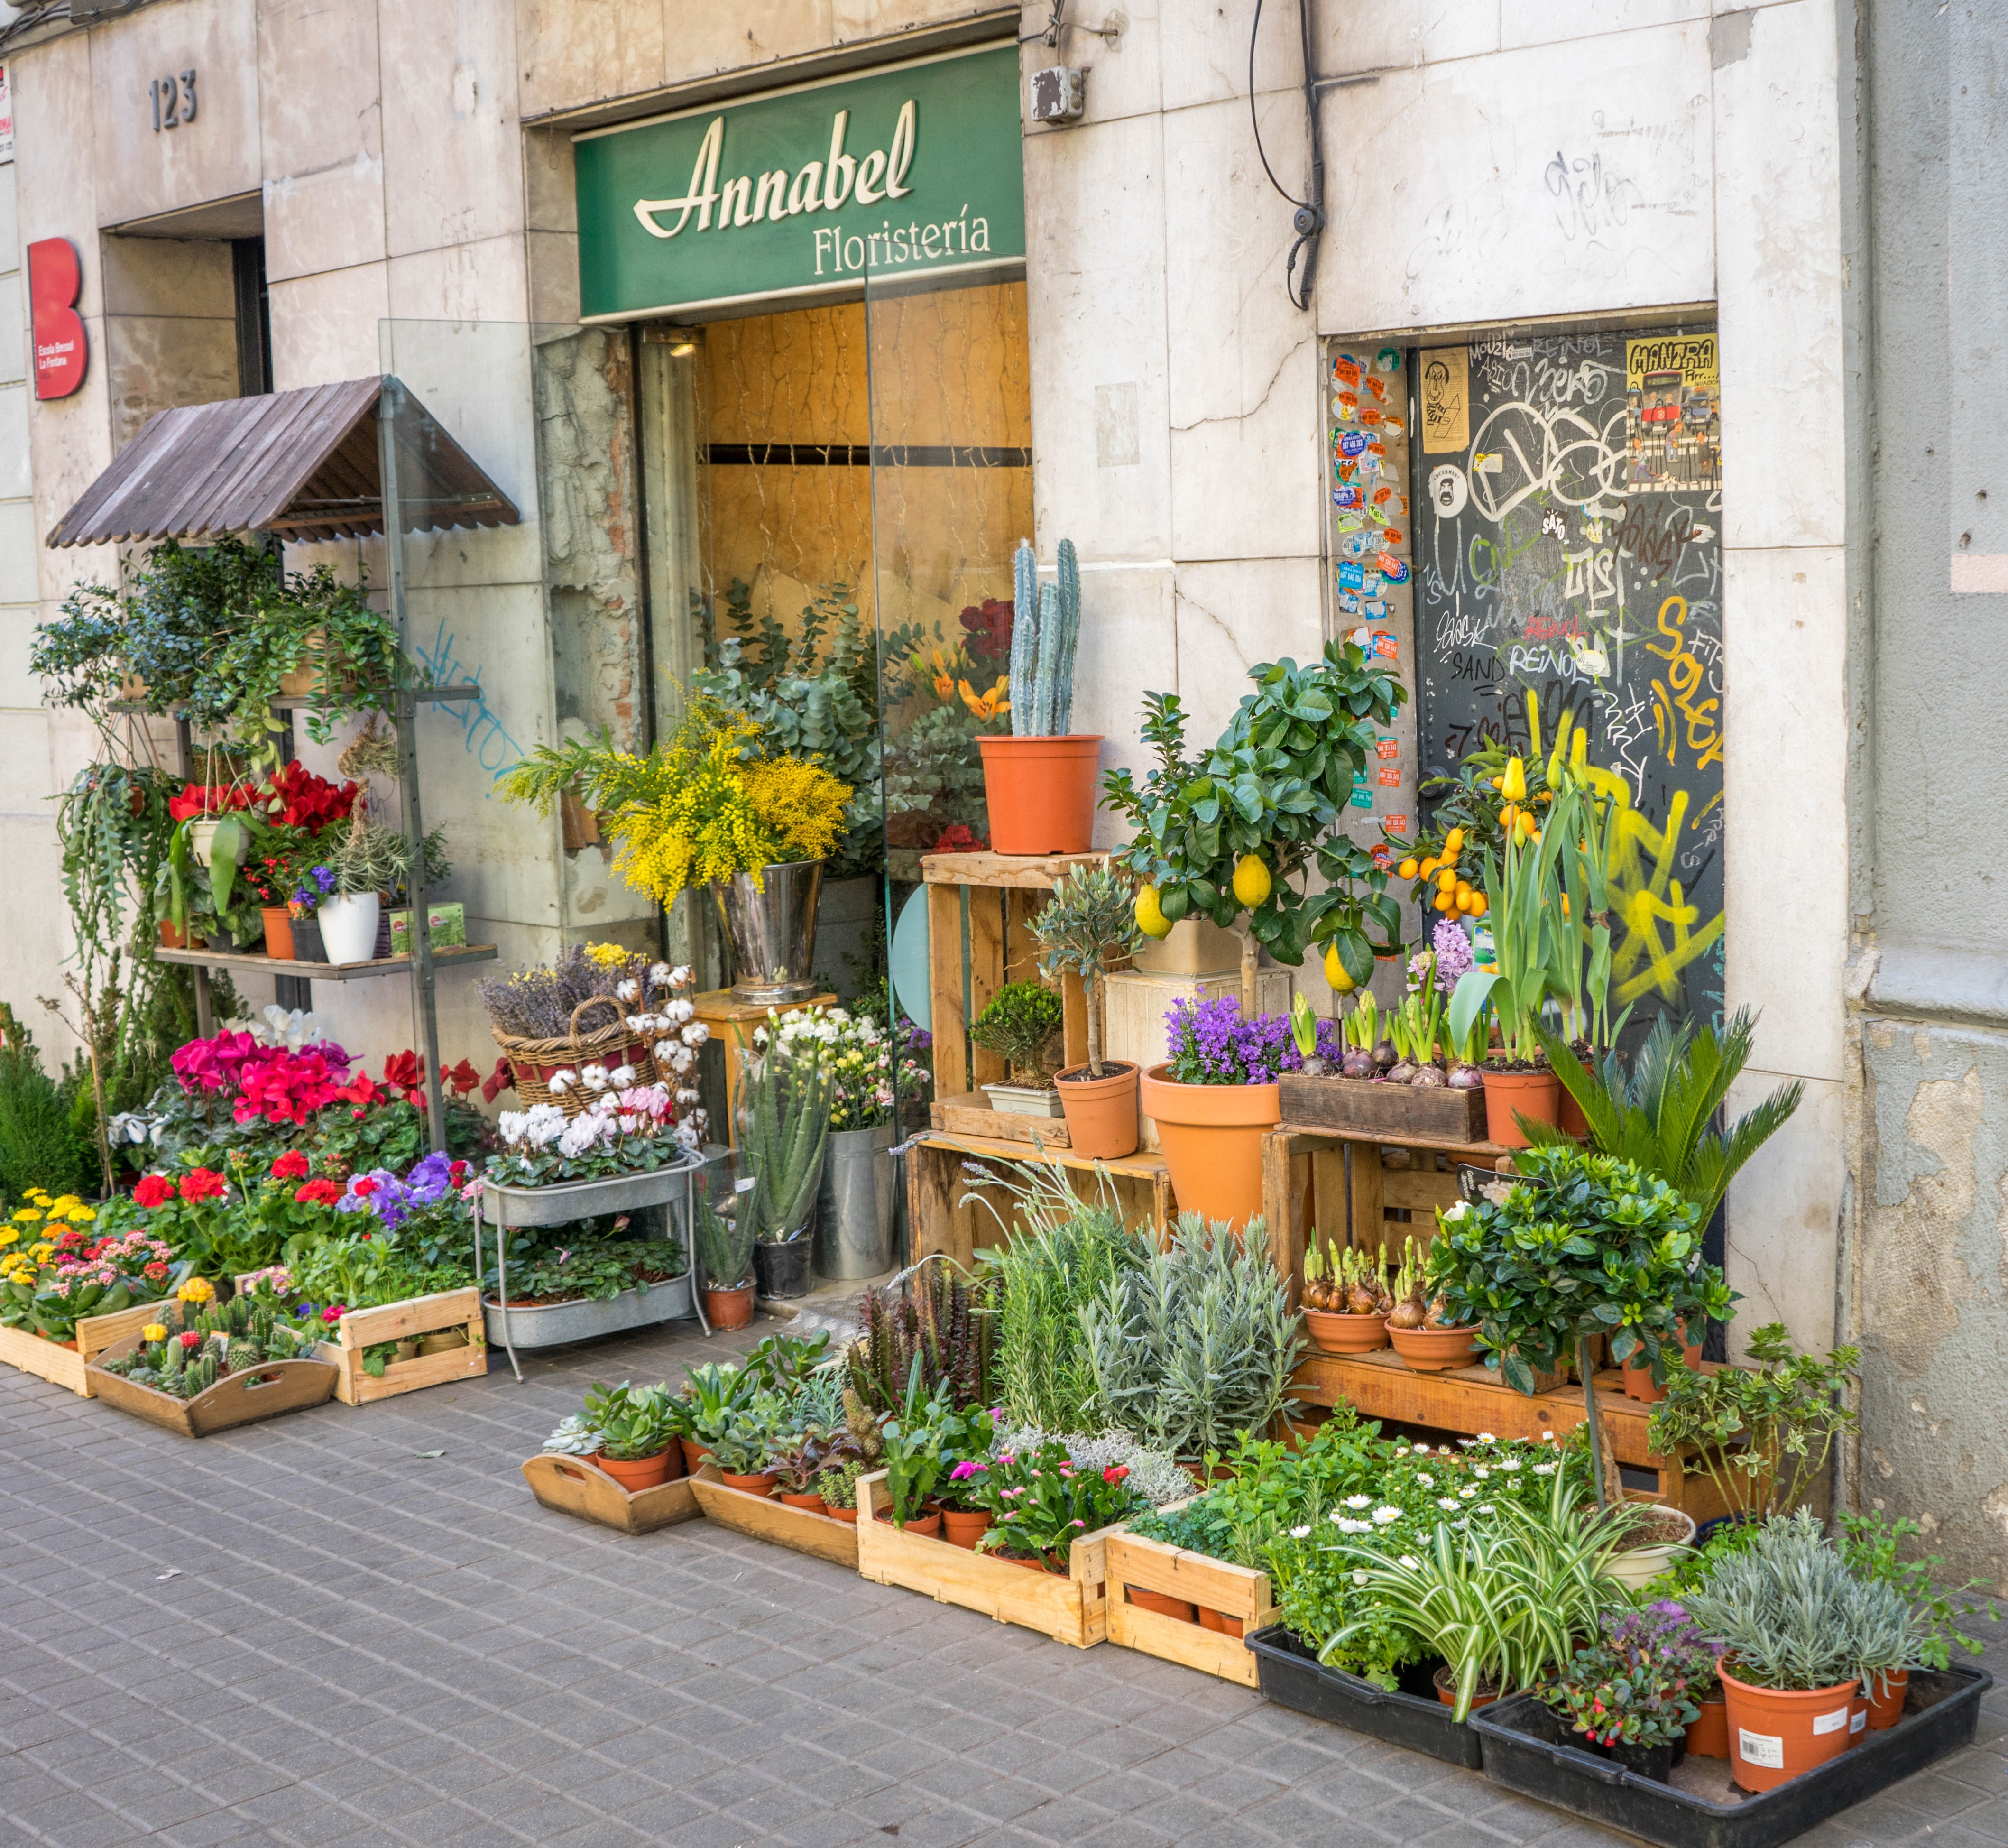
outdoor, architecture, flower, building, city, travel, europe, sightseeing, garden, tourism, barcelona, spain, floristry, retail, neighbourhood, flower shop, greengrocer